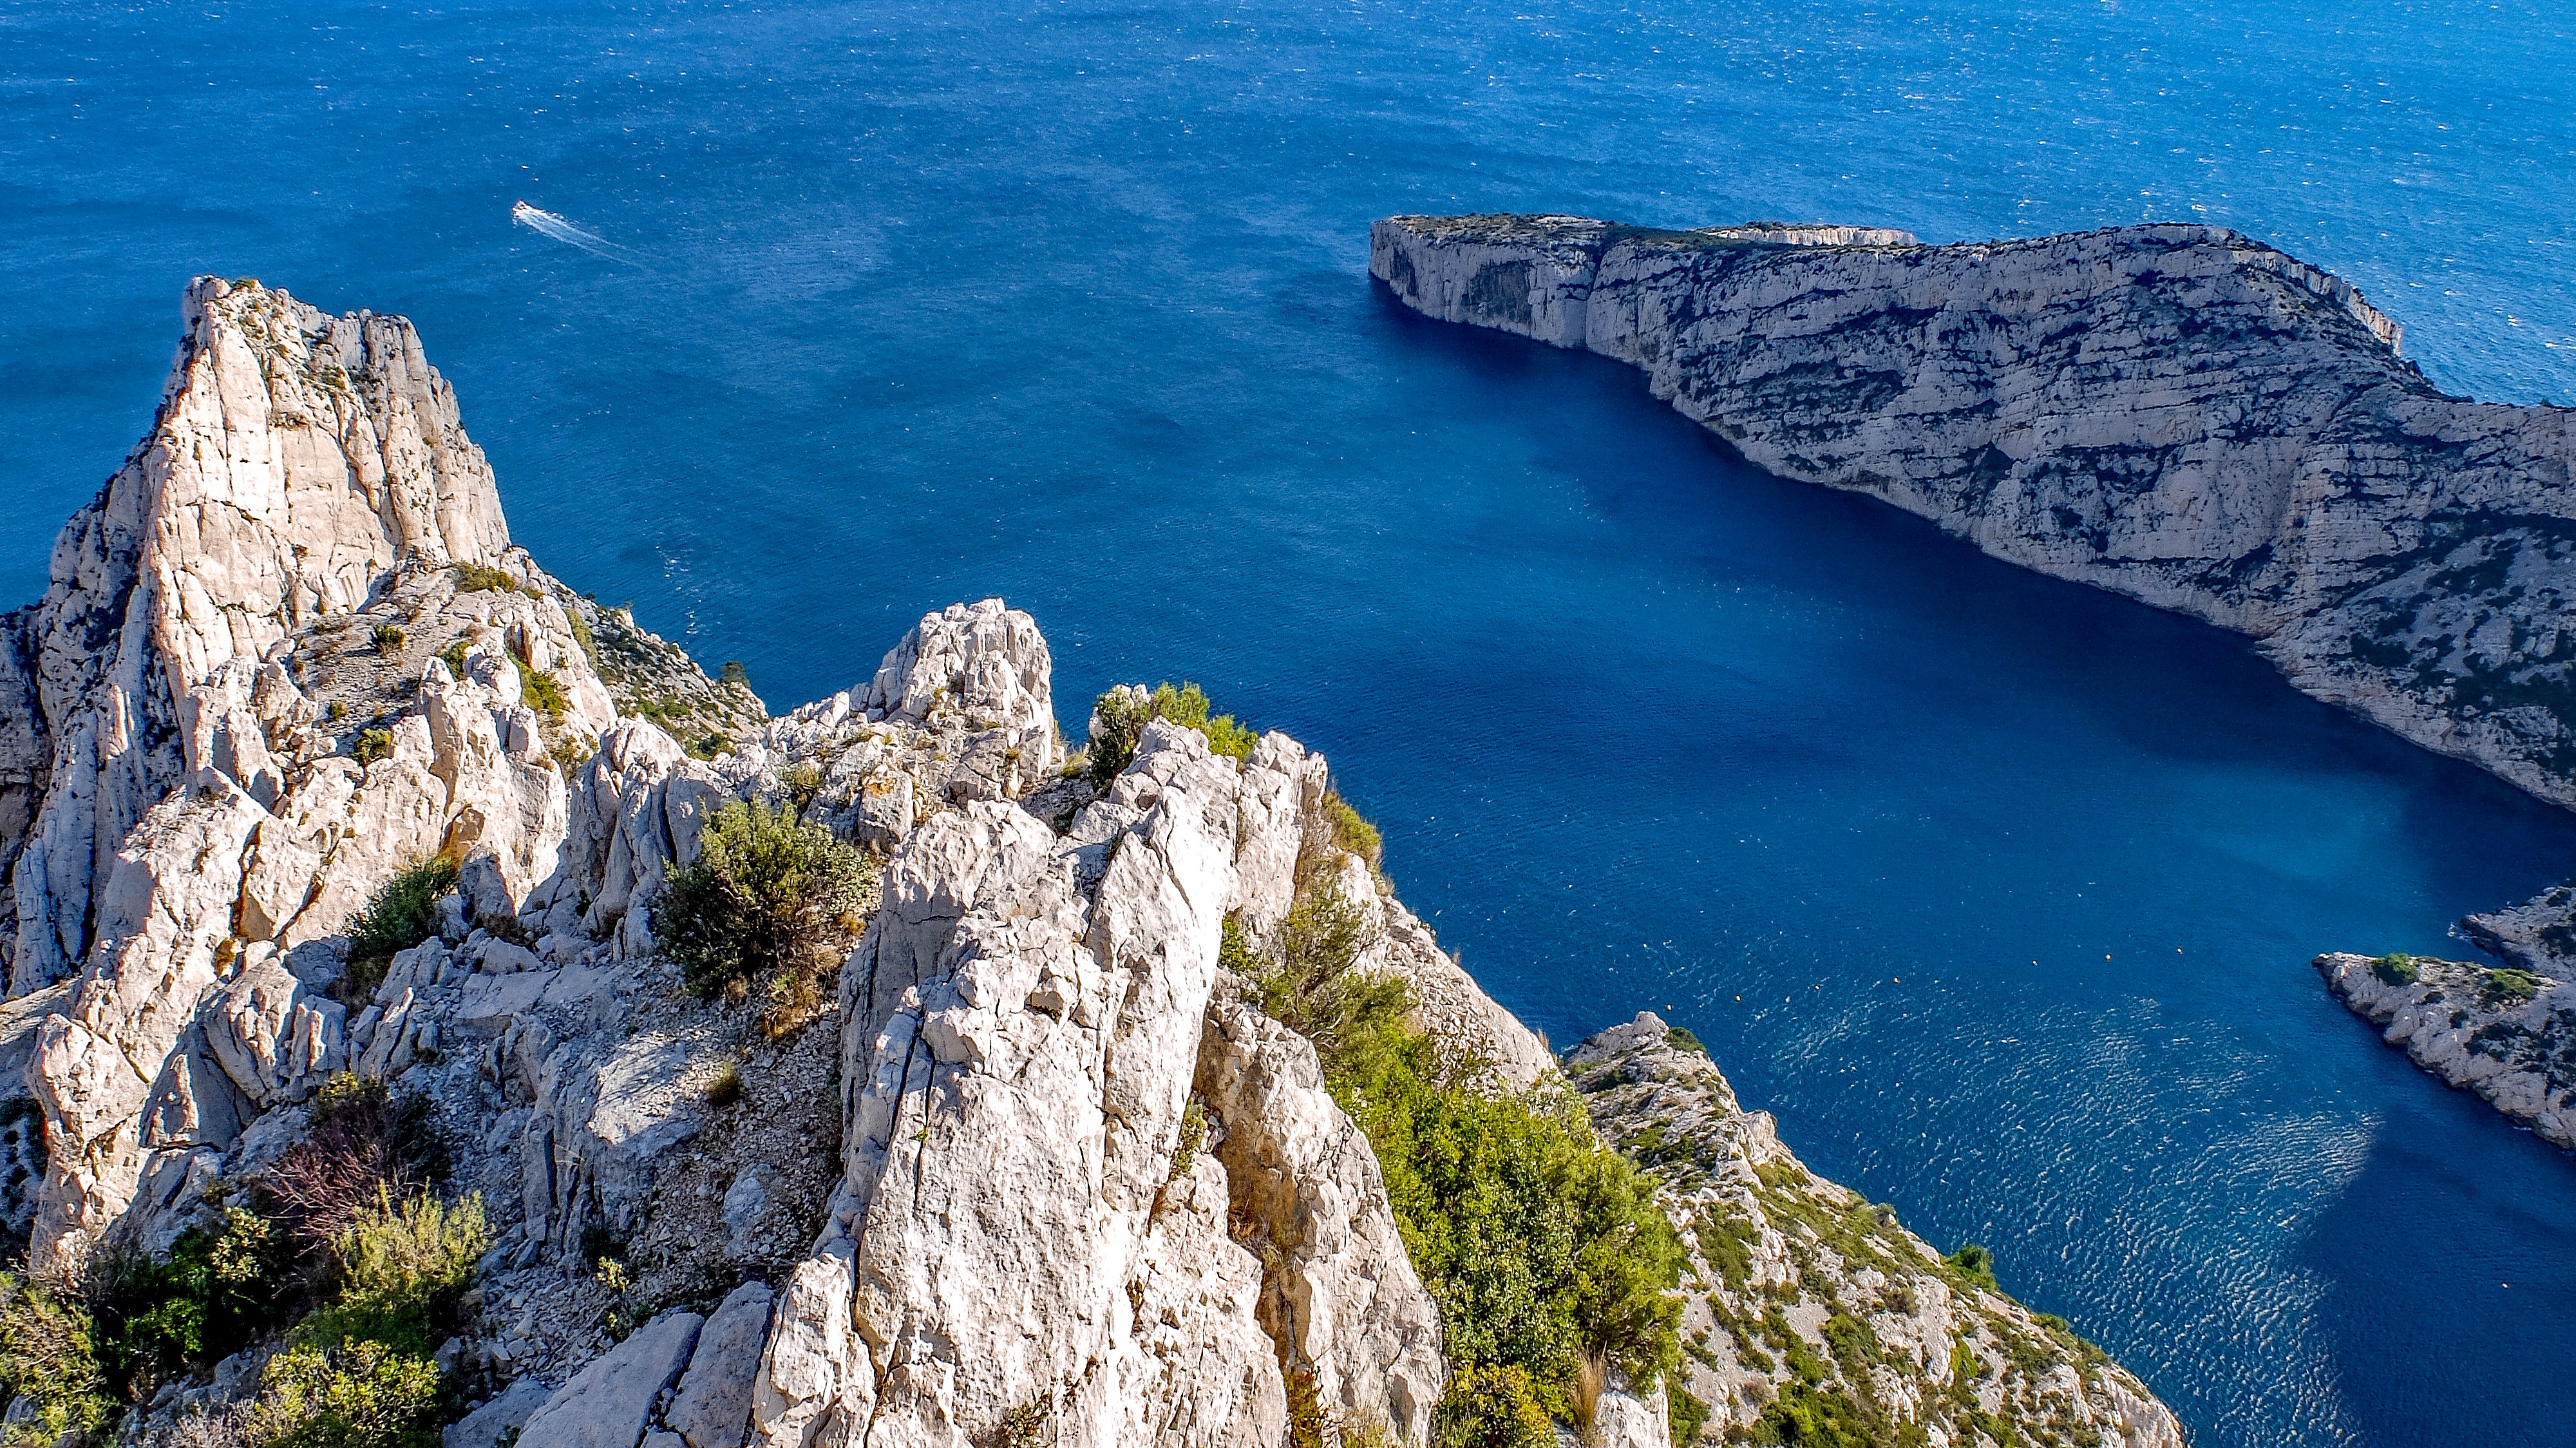
landscape, sea, coast, water, rock, sky, formation, cliff, france, inlet, mediterranean, bay, peninsula, stack, tourism, terrain, headland, escarpment, marseille, cape, islet, klippe, calanque, promontory, coastal and oceanic landforms, mount scenery